John Rhys-Davies

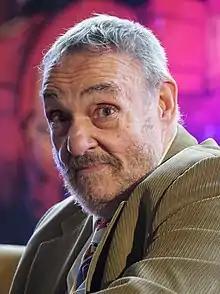
Rhys-Davies in 2018

John Rhys-Davies (born 5 May 1944) is a Welsh actor known for portraying Gimli in "The Lord of the Rings" trilogy and Sallah in the "Indiana Jones" franchise. He has received three Screen Actors Guild Award nominations, with one win, and a Primetime Emmy Award nomination.